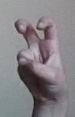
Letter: toot